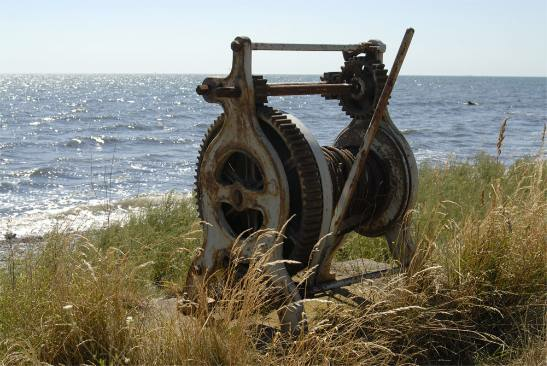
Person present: No